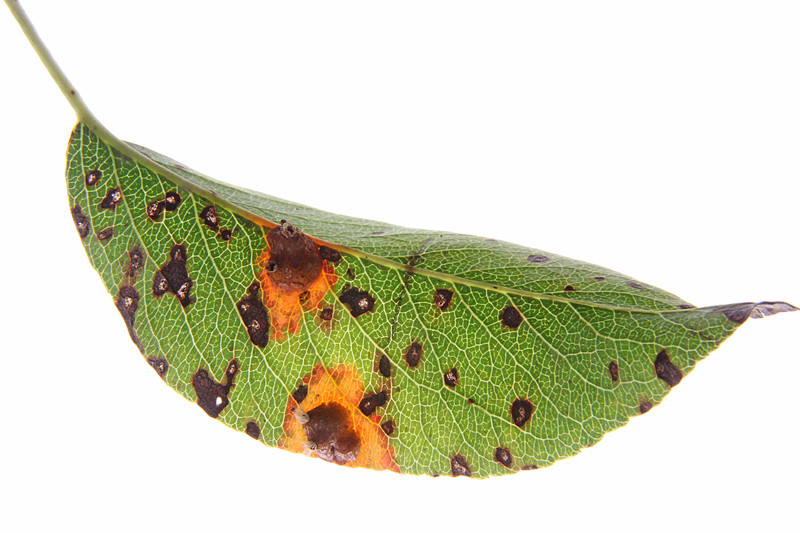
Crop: cherry
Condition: spot